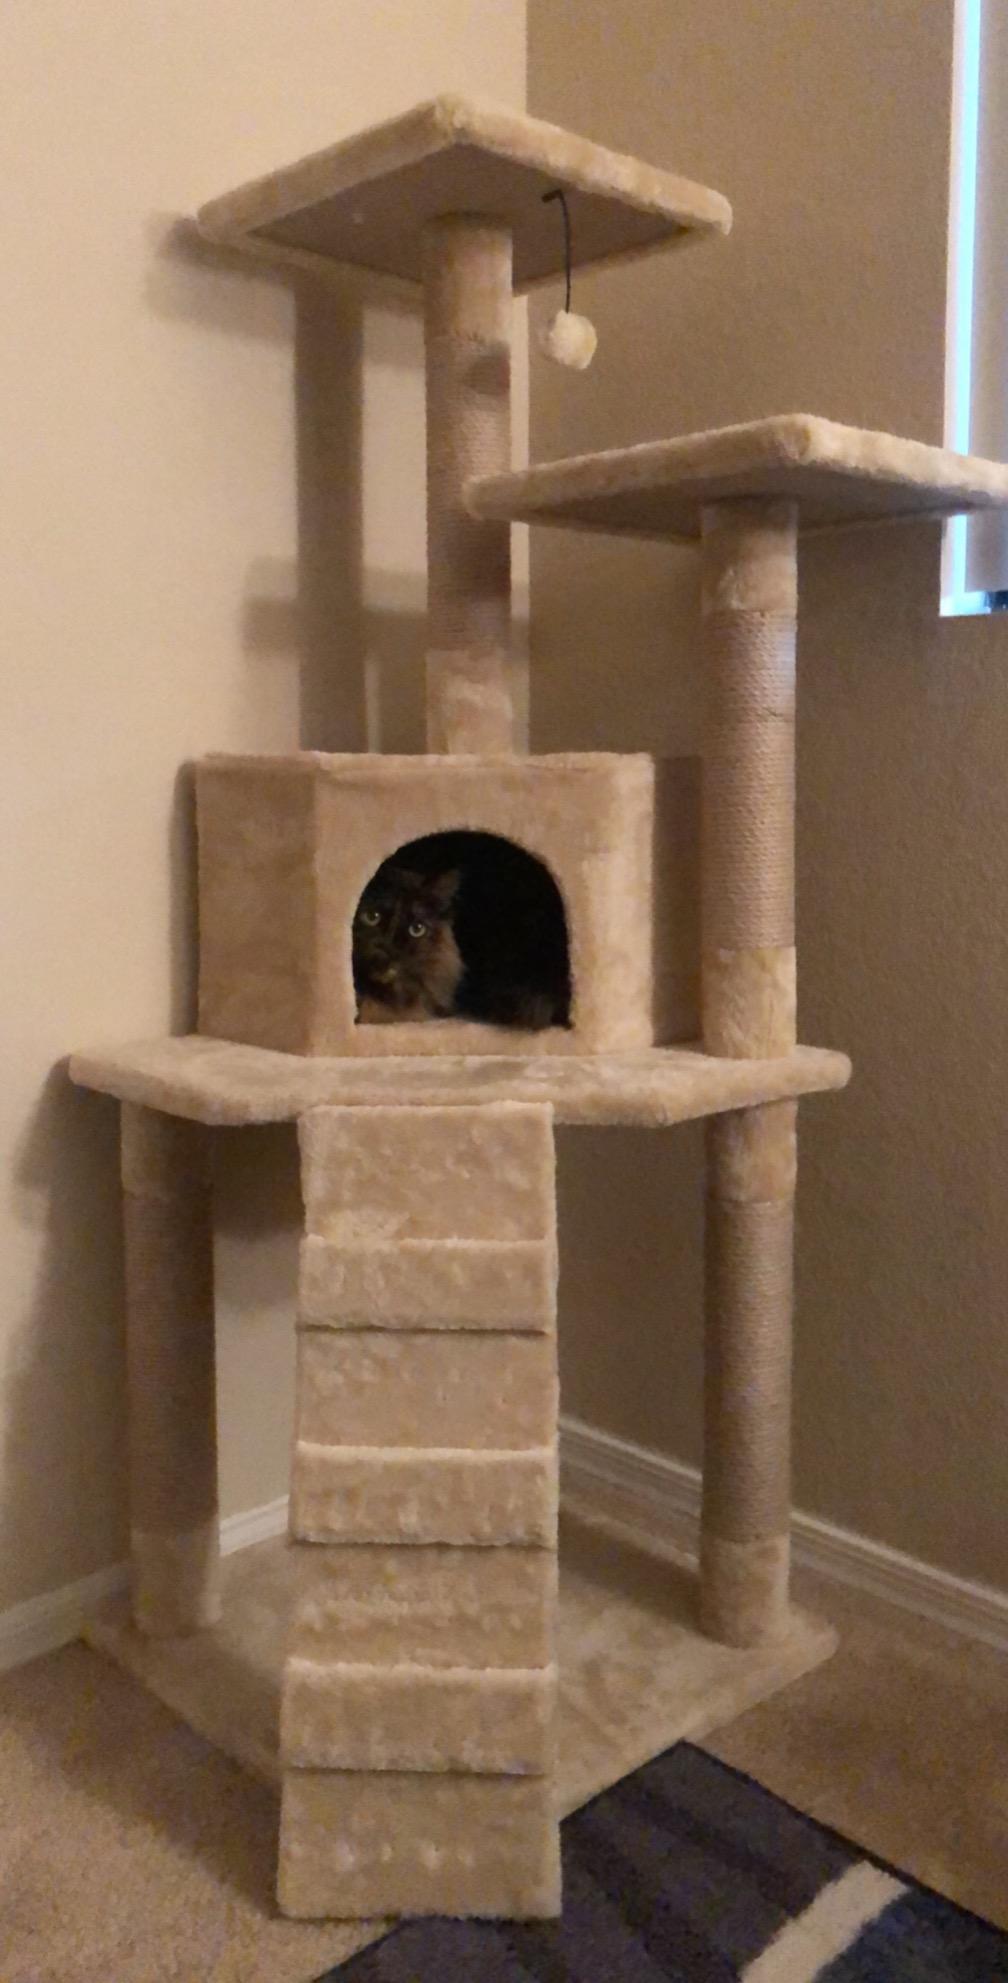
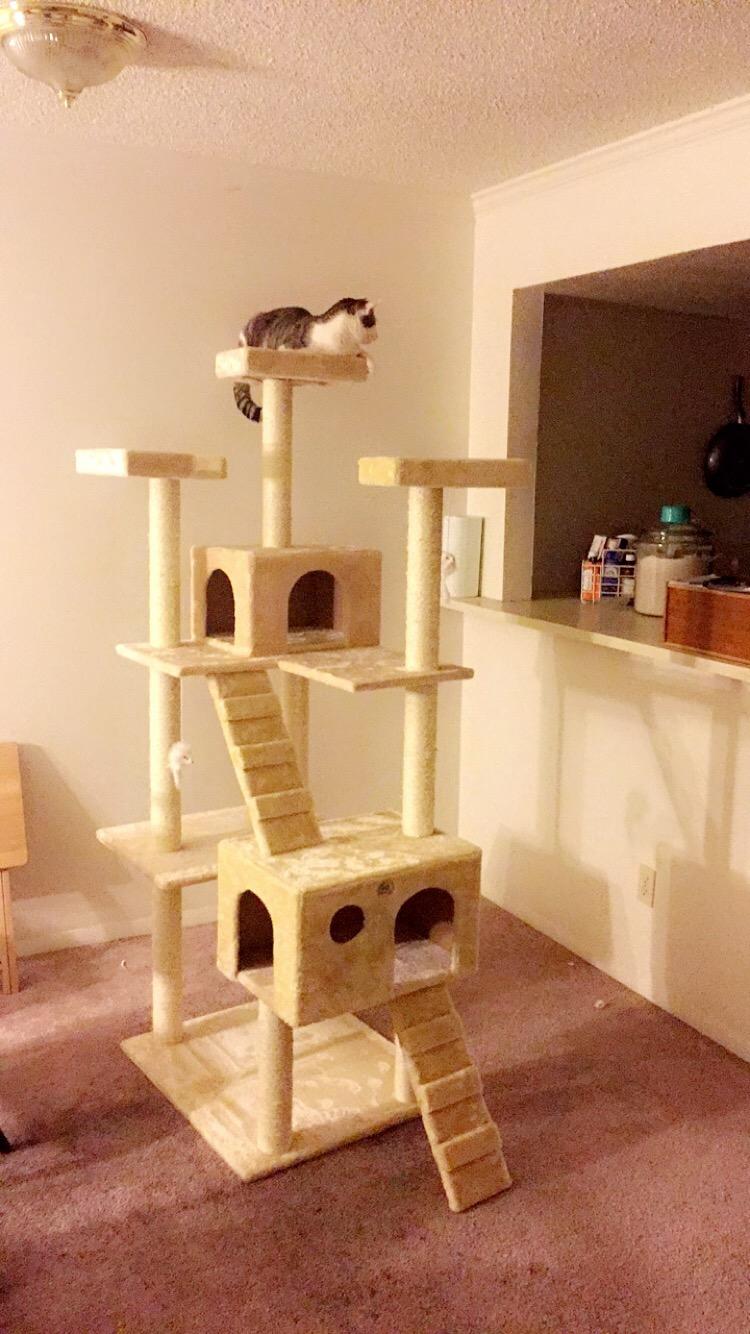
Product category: items_cat tree
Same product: no